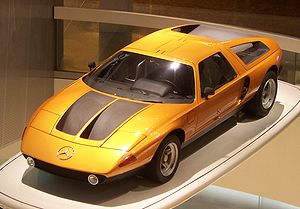
Mercedes-Benz C111
C111 på Mercedes-Benz museet
Mercedes-Benz C111 var et eksperiment fra Mercedes-Benz om at skabe en sportsvogn med centermotor. Ideen om sportsvogn med centermotor stammer tilbage fra 1960'erne. Mercedes-Benz havde i den samme periode fået licens fra NSU til at bygge wankelmotorer med over 50 hk. Dog brugte denne type motor 33 procent mere brændstof, og levetiden var kortere end på den eksisterende Mercedes-Benz 6-cylinderede motor.